Wisconsin Highway 54

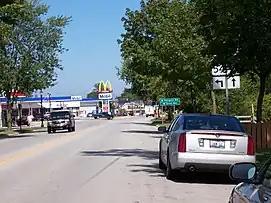
East terminus in Algoma

In downtown, WIS 29 then briefly joins the concurrency between Walnut Street and Main Street. At Main Street, US 141 intersects with three routes. This is where WIS 29 turns southeast. After crossing that intersection, they then turn southeast and then east. They then meet I-43 at a parclo. After meeting with I-43, the road becomes a freeway. In the middle of it, WIS 54 leaves the freeway. It continues to travel eastward through the Door Peninsula until reaching WIS 42 in downtown Algoma. At that point, WIS 54 ends there.